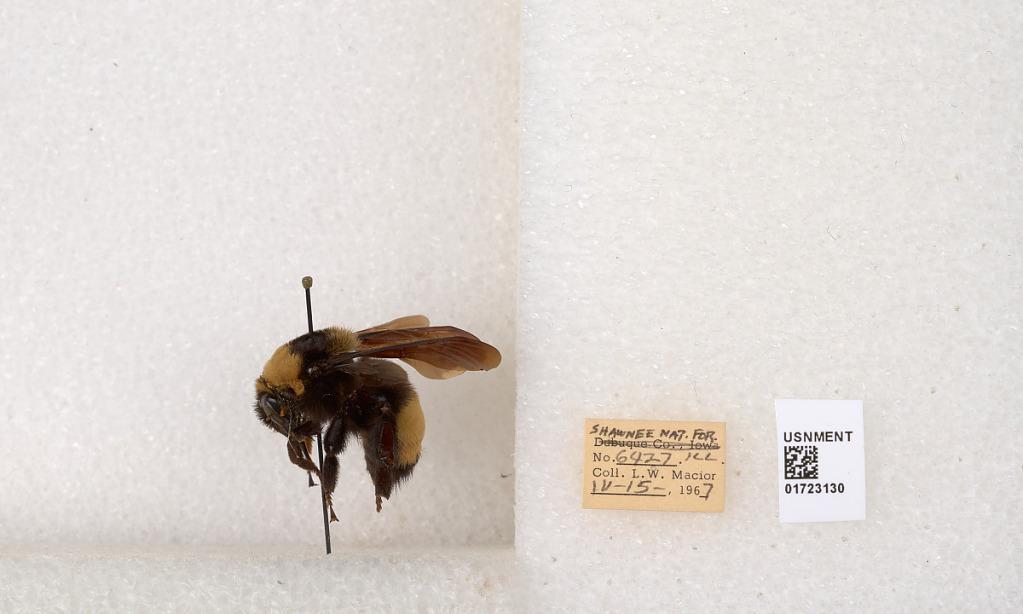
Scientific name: Bombus (Bombus) nevadensis auricormus
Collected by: L. Macior
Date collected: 1967-4-15
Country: United States
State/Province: Illinois
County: Johnson
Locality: Shawnee National Forest
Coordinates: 37.5114, -88.8011